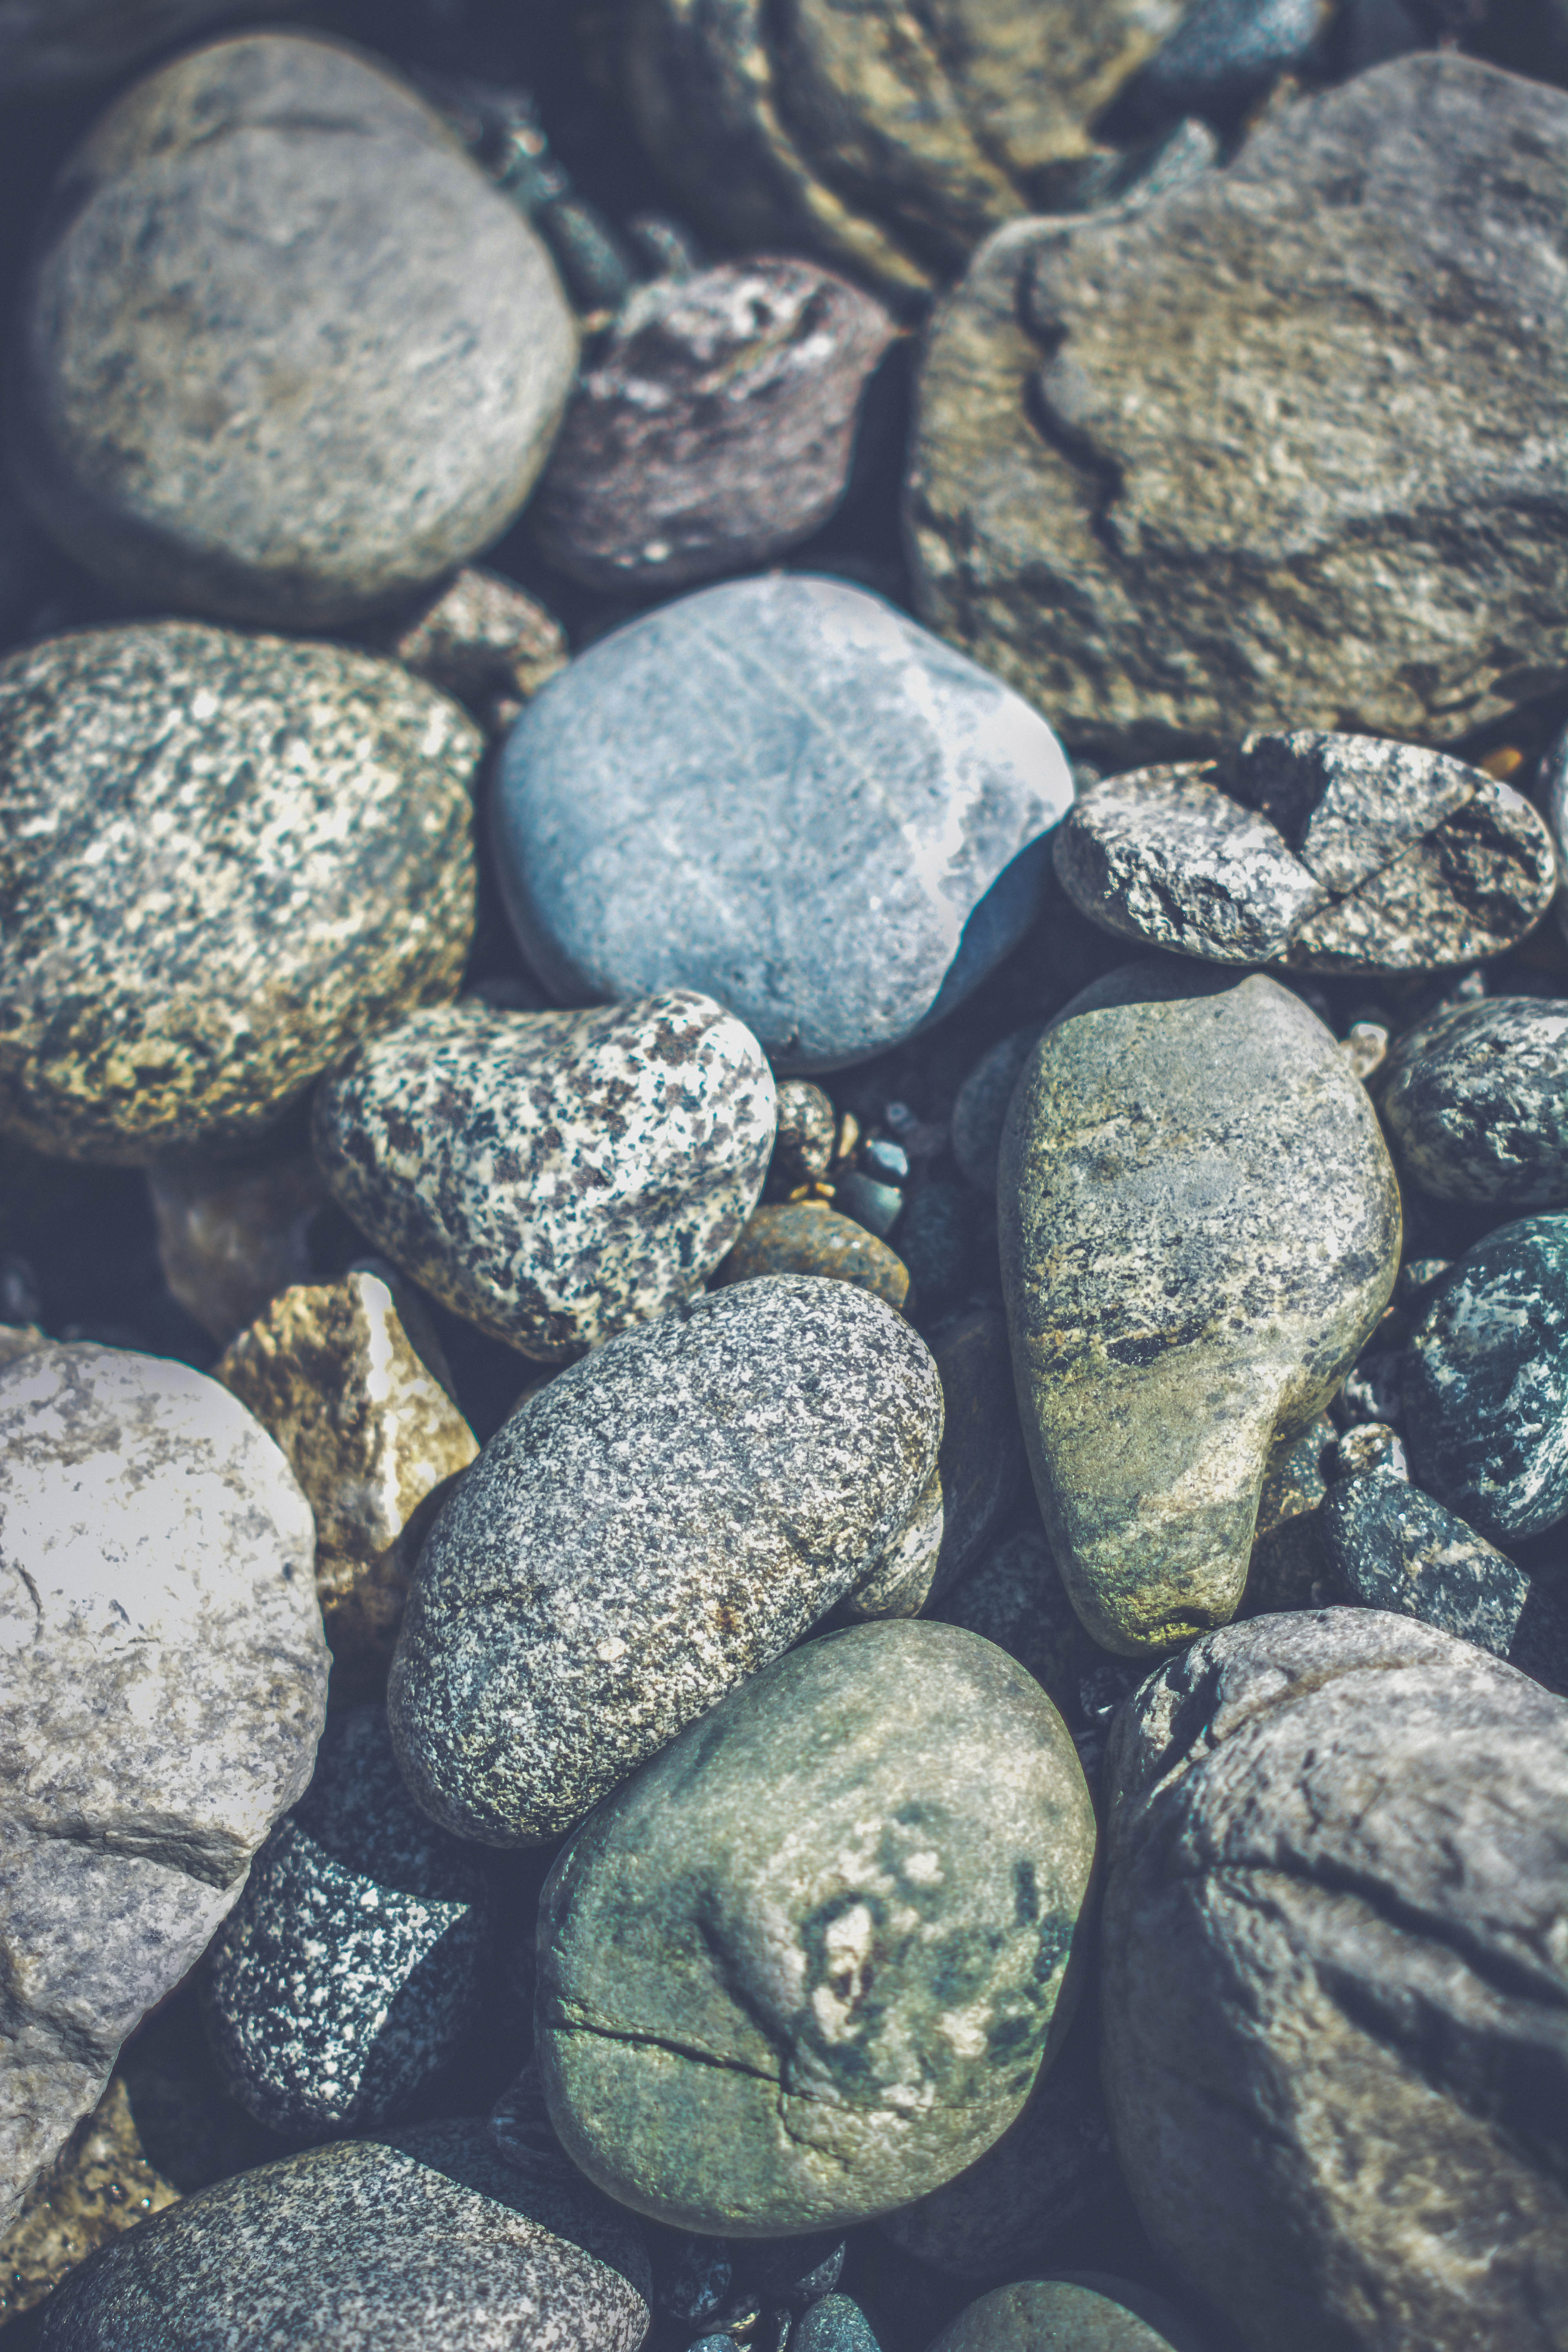
rock, biology, pebble, turtle, sea turtle, fauna, material, rocks, outdoors, stones, pebbles, marine biology